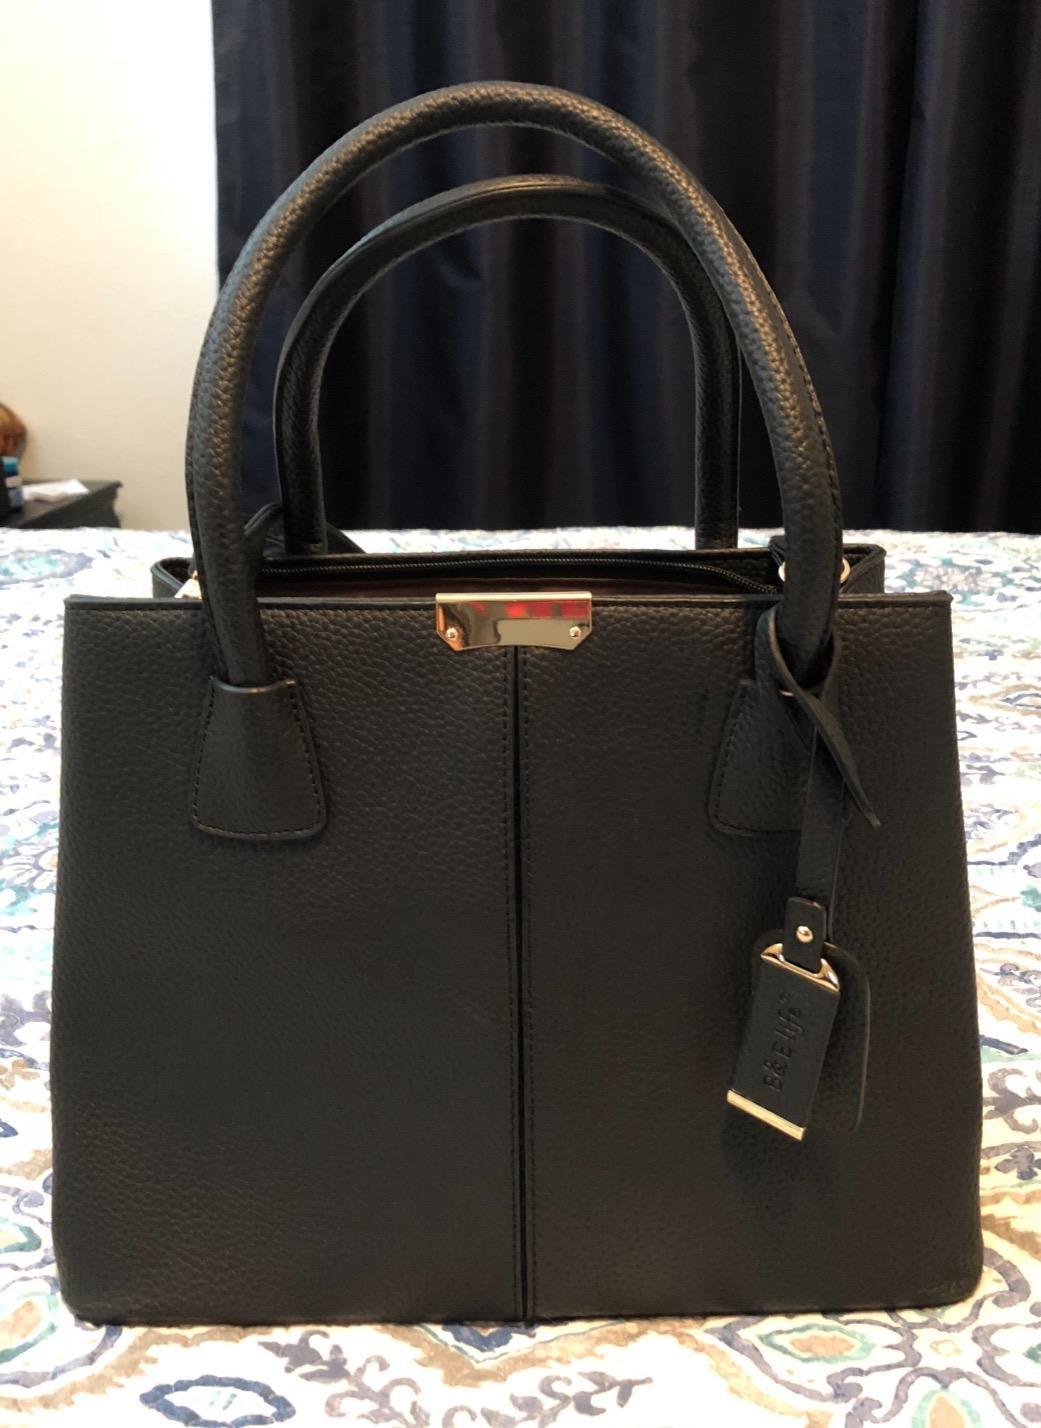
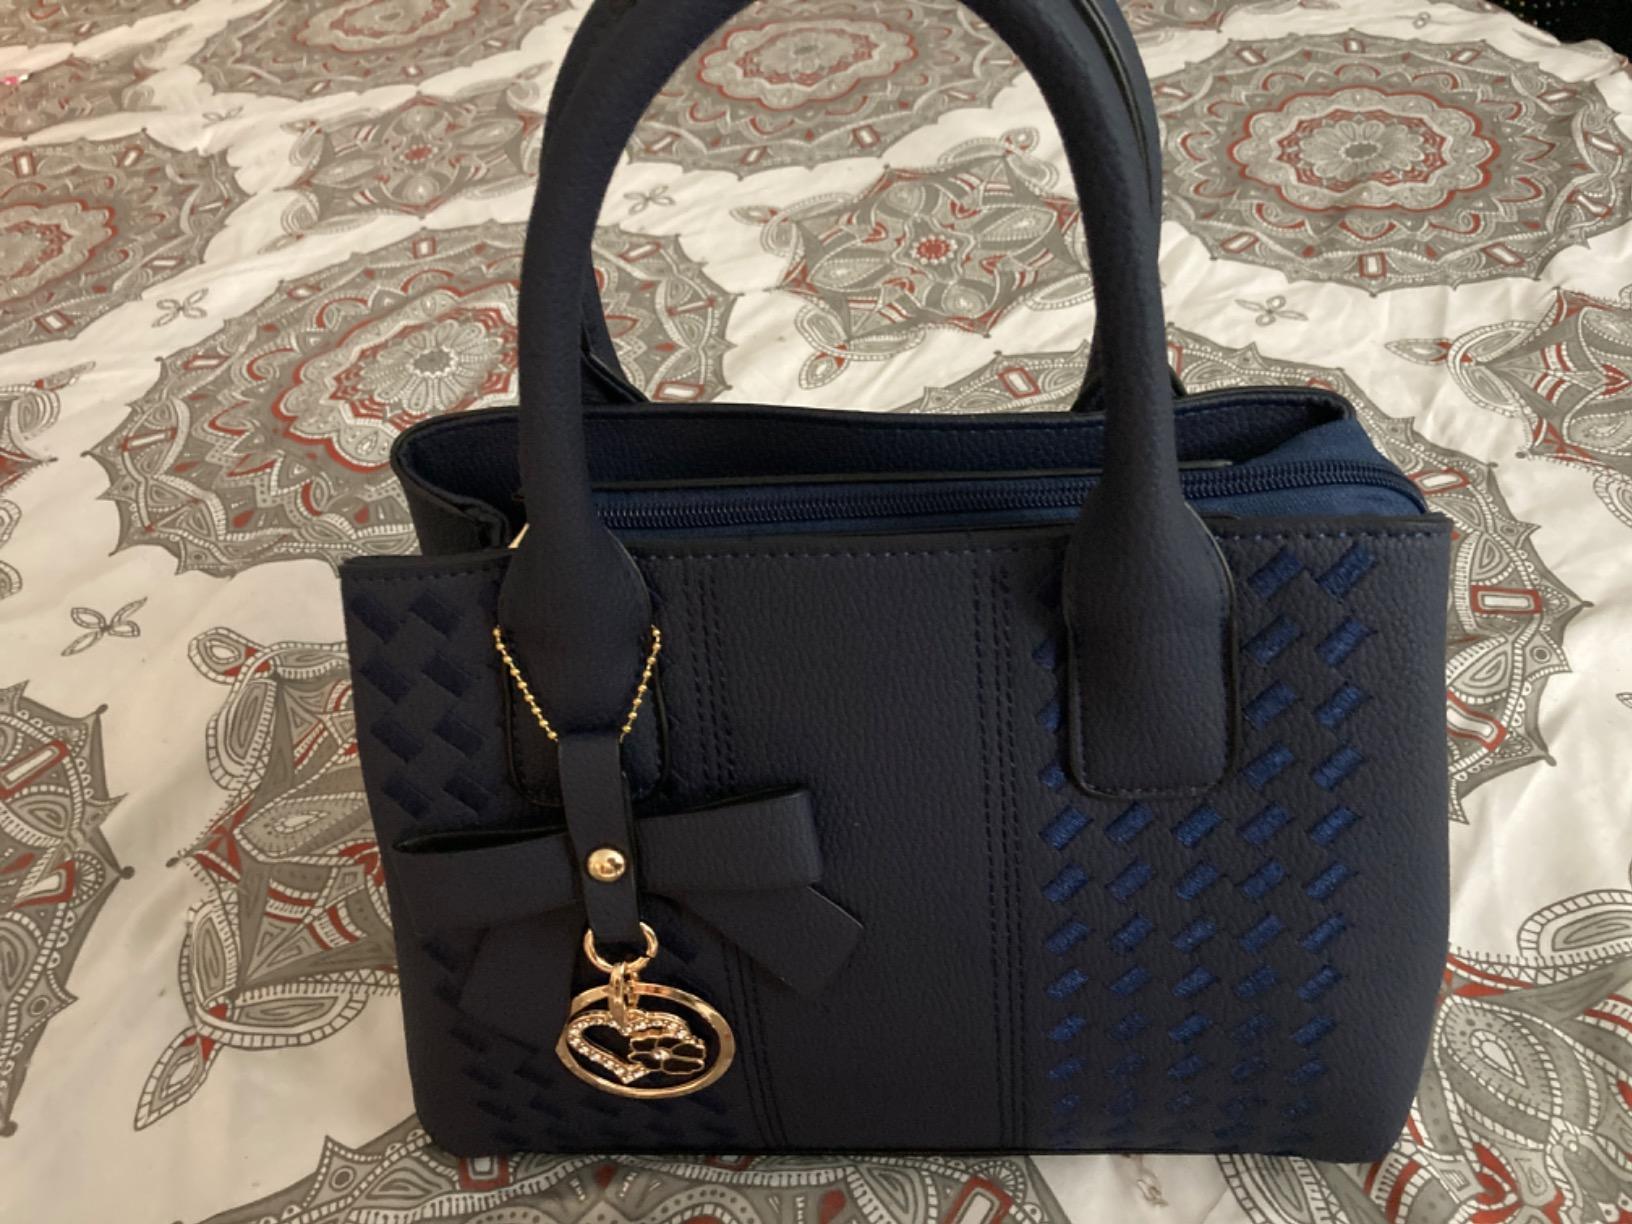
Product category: accessories_handbag
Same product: no